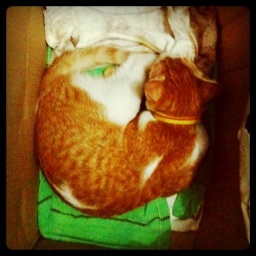
A cat in a box